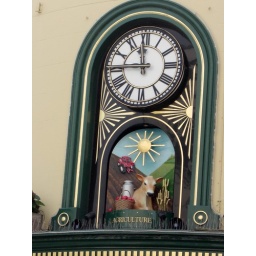
A delightful clock in the town centre of St Helier with the iconic Jersey cow at the base.